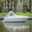
Label: ship